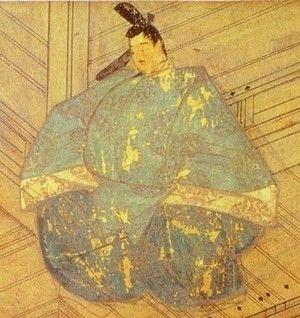
Fujiwara no Shōshi ou impératrice Shōshi, aussi connue sous le nom Jōtōmon-in, fille ainée de Fujiwara no Michinaga, est impératrice du Japon d'environ 1000 à 1011. Son père l'envoie vivre au harem de l'empereur Ichijō à l'âge de 12 ans. En raison de son pouvoir, de son influence et de ses machinations politiques, elle atteint rapidement le statut de deuxième impératrice. En tant que telle, elle réussit à s'entourer d'une cour de dames de compagnie de talent et instruites comme Murasaki Shikibu, l'auteur du Dit du Genji.
Le Journal de Murasaki Shikibu ou Journal de dame Murasaki est un recueil d’anecdotes sur la vie à la cour de Heian écrit par Murasaki Shikibu, dame de compagnie et auteur du célèbre Dit du Genji, probablement entre 1008 et 1010. La plus grande partie de l’œuvre s’attache à décrire les cérémonies pour la naissance du premier fils de l’impératrice Shōshi, le reste décrivant les relations de Murasaki avec les autres dames de compagnie et ses réflexions plus personnelles sur la vie au palais, la fuite du temps et les relations humaines. Sa structure particulière peut laisser à penser qu'une importante partie du journal a été perdue.